History of operating systems

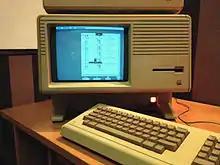
Apple Lisa running Lisa OS

The development of microprocessors made inexpensive computing available for the small business and hobbyist, which in turn led to the widespread use of interchangeable hardware components using a common interconnection (such as the S-100, SS-50, Apple II, ISA, and PCI buses), and an increasing need for "standard" operating systems to control them. The most important of the early OSes on these machines was Digital Research's CP/M-80 for the 8080 / 8085 / Z-80 CPUs. It was based on several Digital Equipment Corporation operating systems, mostly for the PDP-11 architecture. Microsoft's first operating system, MDOS/MIDAS, was designed along many of the PDP-11 features, but for microprocessor based systems. MS-DOS, or PC DOS when supplied by IBM, was designed to be similar to CP/M-80. Each of these machines had a small boot program in ROM which loaded the OS itself from disk. The BIOS on the IBM-PC class machines was an extension of this idea and has accreted more features and functions in the 20 years since the first IBM-PC was introduced in 1981.